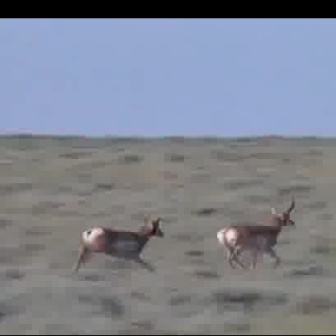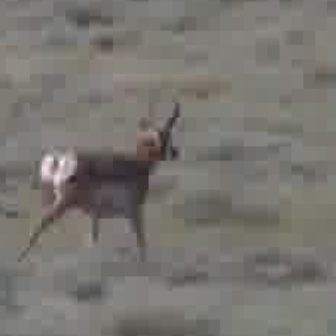
  Please identify the target specified by the bounding box [214,193,294,273] in the first image and locate it in the second image. Return the coordinates in [x_min,y_min,x_max,y_max] format.
Answer: [10,97,178,265]